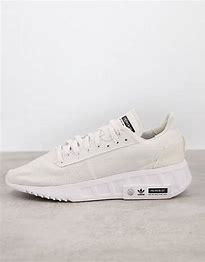
Brand: Adidas
Model: Geodiver Primeblue